Population transfer

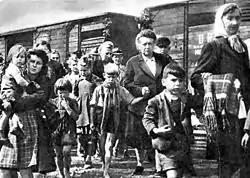
Germans being deported from the Sudetenland in the aftermath of World War II

According to the political scientist Norman Finkelstein, population transfer was considered as an acceptable solution to the problems of ethnic conflict until around World War II and even for a time afterward. Transfer was considered a drastic but "often necessary" means to end an ethnic conflict or ethnic civil war. The feasibility of population transfer was hugely increased by the creation of railroad networks from the mid-19th century. George Orwell, in his 1946 essay "Politics and the English Language" (written during the World War II evacuation and expulsions in Europe), observed: